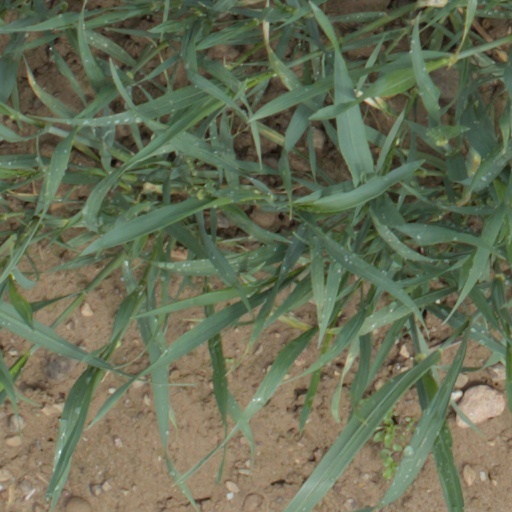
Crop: wheat